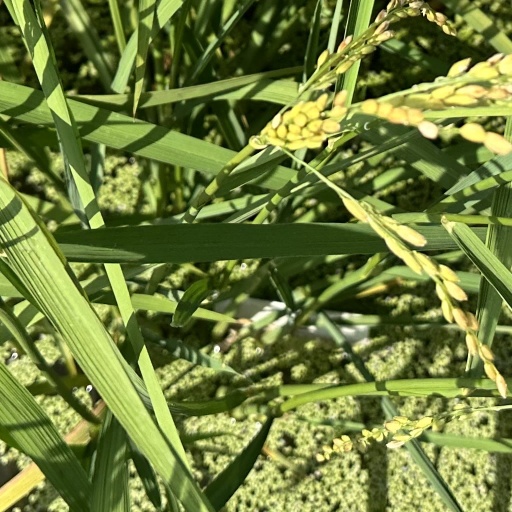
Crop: rice